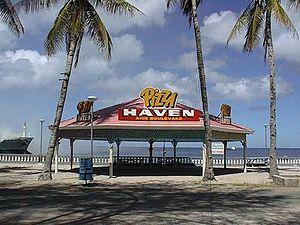
Pizzéria sur le Aiue Boulevard à Aiwo, Nauru